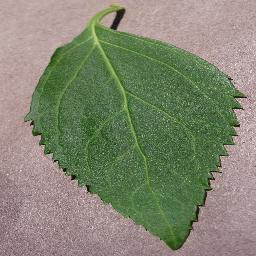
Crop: cherry
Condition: (including_sour)_healthy